Hungarian mathematics

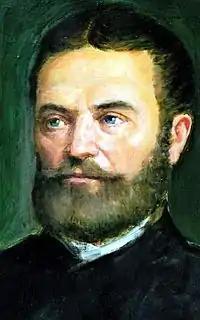
János Bolyai, one of the first Hungarian mathematicians to rise to prominence.

Hungarian mathematics began its rise to prominence in the early 1800s with János Bolyai, one of the creators of non-Euclidean geometry, and his father Farkas Bolyai. Though they were largely ignored during their lifetimes, János Bolyai's groundbreaking work on hyperbolic geometry would later be recognized as foundational to modern mathematics. Farkas Bolyai had studied at Göttingen from 1796 to 1799, where he formed a lasting friendship with Carl Friedrich Gauss. Both were interested in the "problem of parallels"—the independence of Euclid's fifth postulate.